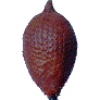
Label: salak